Military history of Indonesia

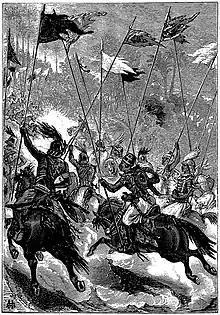
Javanese dragoons from Pekalongan on the way to Surakarta, 1866

In the late 10th century, animosity between the Sumatran Srivijaya and Javanese Mataram kingdom escalated. The Anjukladang inscription, dated to 937, commemorated the Javanese Mataram successful effort to repel Srivijayan attack. In 990 AD, King Dharmawangsa of Mataram launched a naval invasion against Srivijaya, and unsuccessfully attempted to capture Palembang. Dharmawangsa's invasion led the Maharaja of Srivijaya, Sri Cudamani Warmadewa to seek protection from China. His diplomatic skills saw him securing Chinese support through appeasement, by building a Buddhist temple to honour the Chinese emperor. In 1006 AD, Srivijaya successfully repelled the Javanese invasion, and in retaliation and alarm, assisted "Haji" (king) Wurawari of Lwaram to revolt, destroying the Mataram palace. With the death of Dharmawangsa and the fall of the Mataram capital, Srivijaya collapsed the Mataram kingdom.